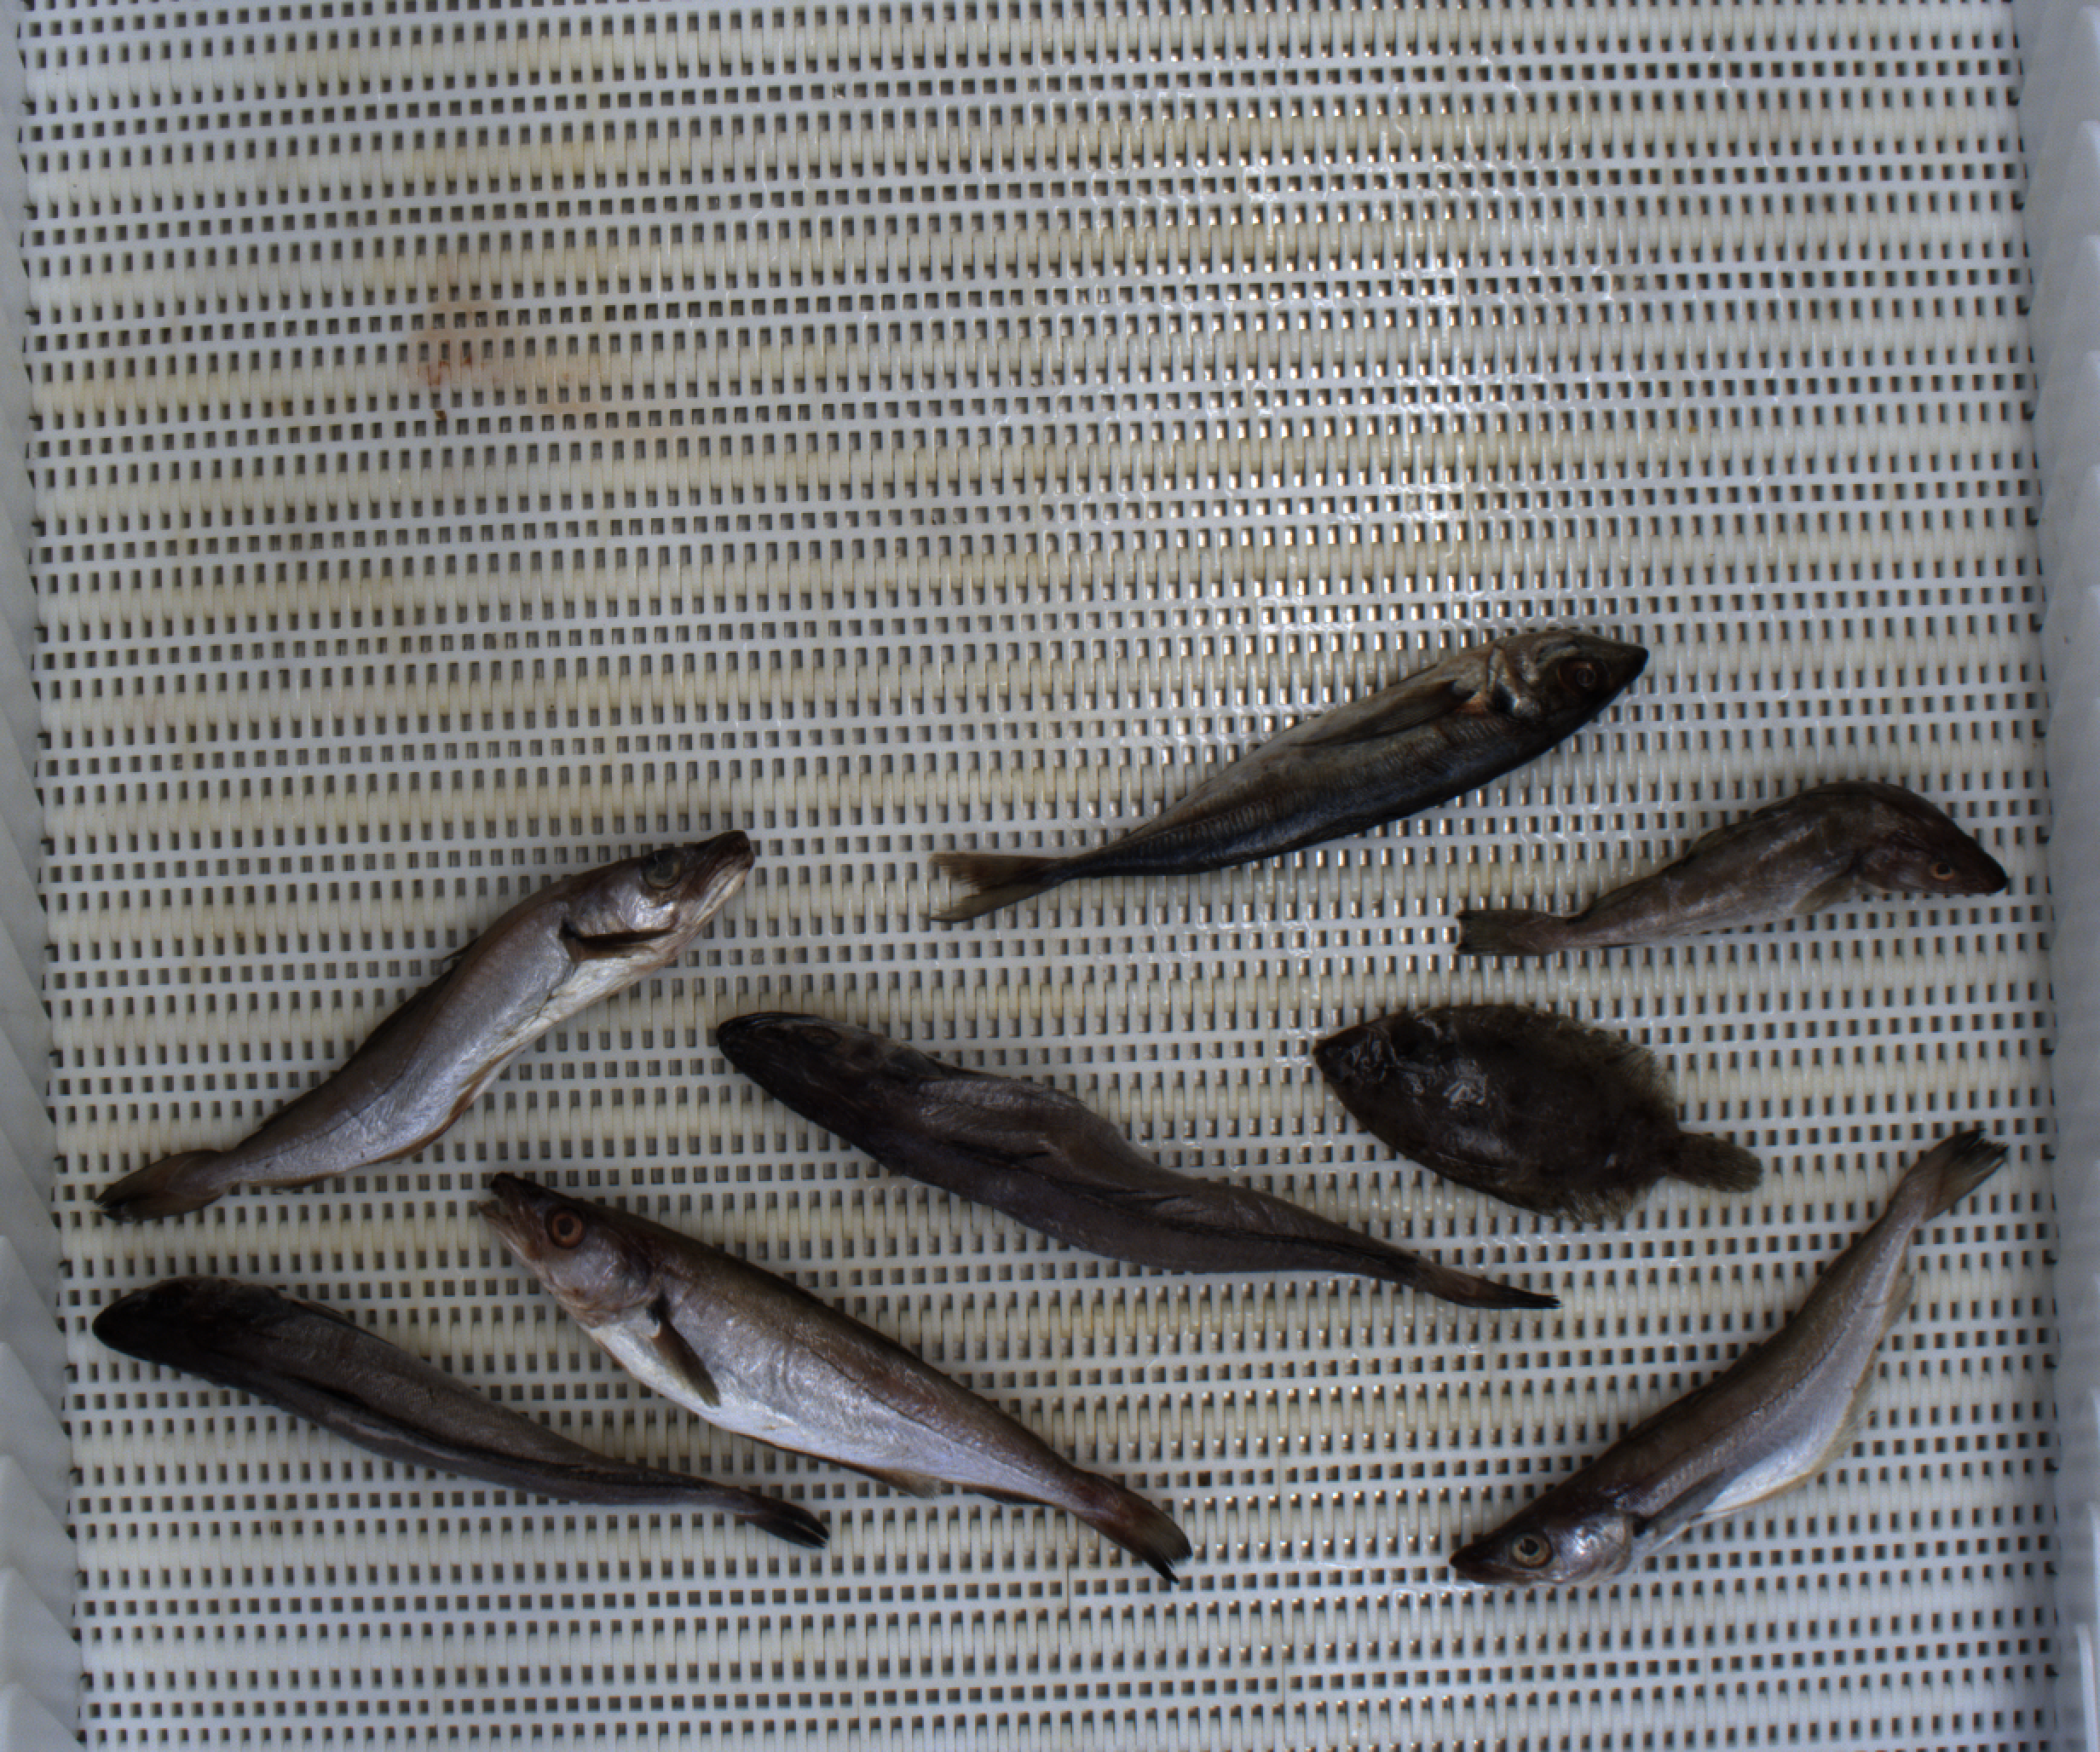
Total fish: 8
Cod: 1
Haddock: 0
Whiting: 3
Hake: 2
Horse mackerel: 1
Saithe: 0
Other: 1